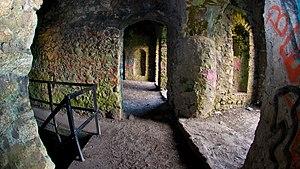
Montpelier Hill est une colline de 383 mètres d'altitude située dans le comté de Dublin en Irlande. Elle est surnommée Hell Fire Club, du nom du bâtiment situé à son sommet. Cet ancien pavillon de chasse, désormais en ruine, a été construit vers 1725 par William Conolly.